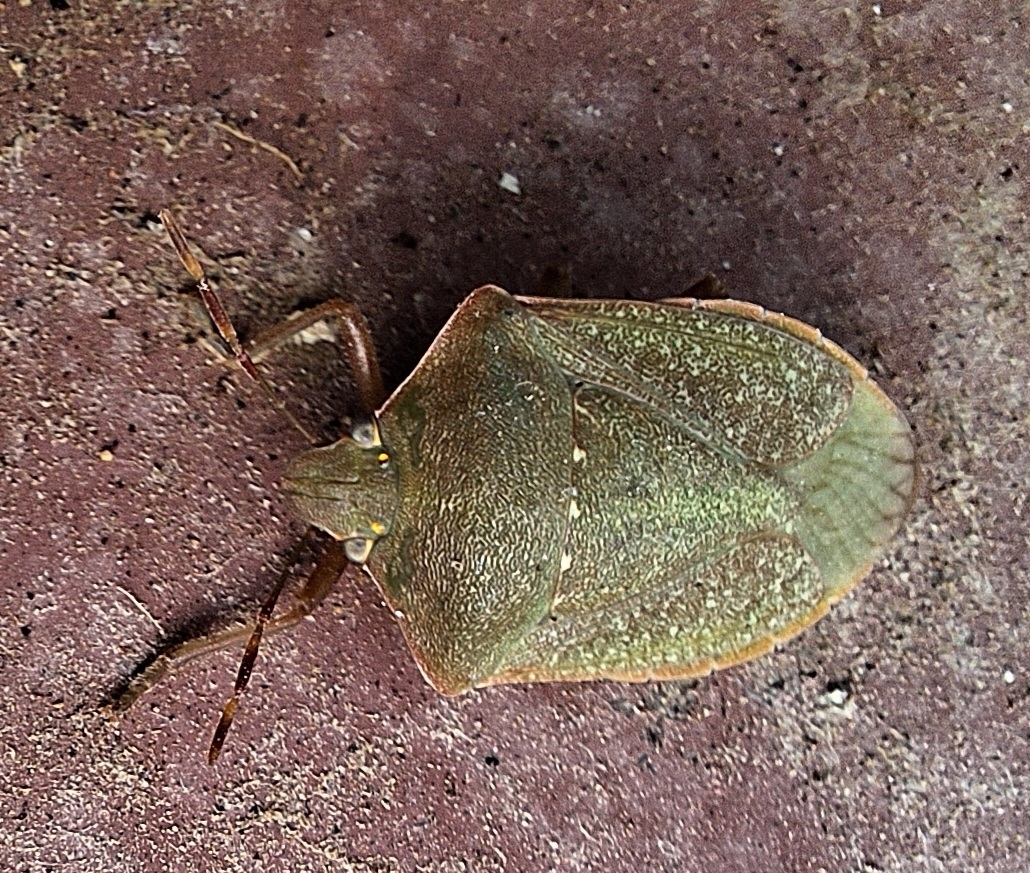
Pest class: stink_bug